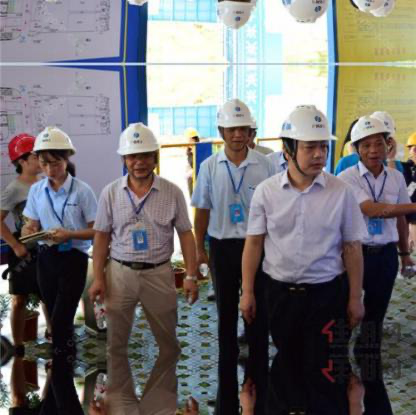
Objects in the image:
label: helmet
label: helmet
label: helmet
label: helmet
label: helmet
label: helmet
label: helmet
label: helmet
label: helmet
label: helmet